Maltese wine

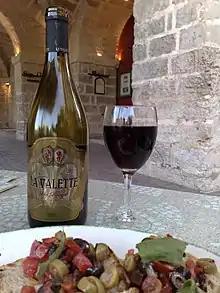
La Valette wine

Maltese wine dates back over two thousand years to the time of the Phoenicians. In the beginning of the 20th century Marsovin and Emmanuel Delicata wineries were established. In the 1970s wine production became more serious and international grape varieties began to be planted. After joining the European Union in 2004 protective levies were lifted. Locally produced wines with a "DOK" designation are protected designations of origin within the European Union.